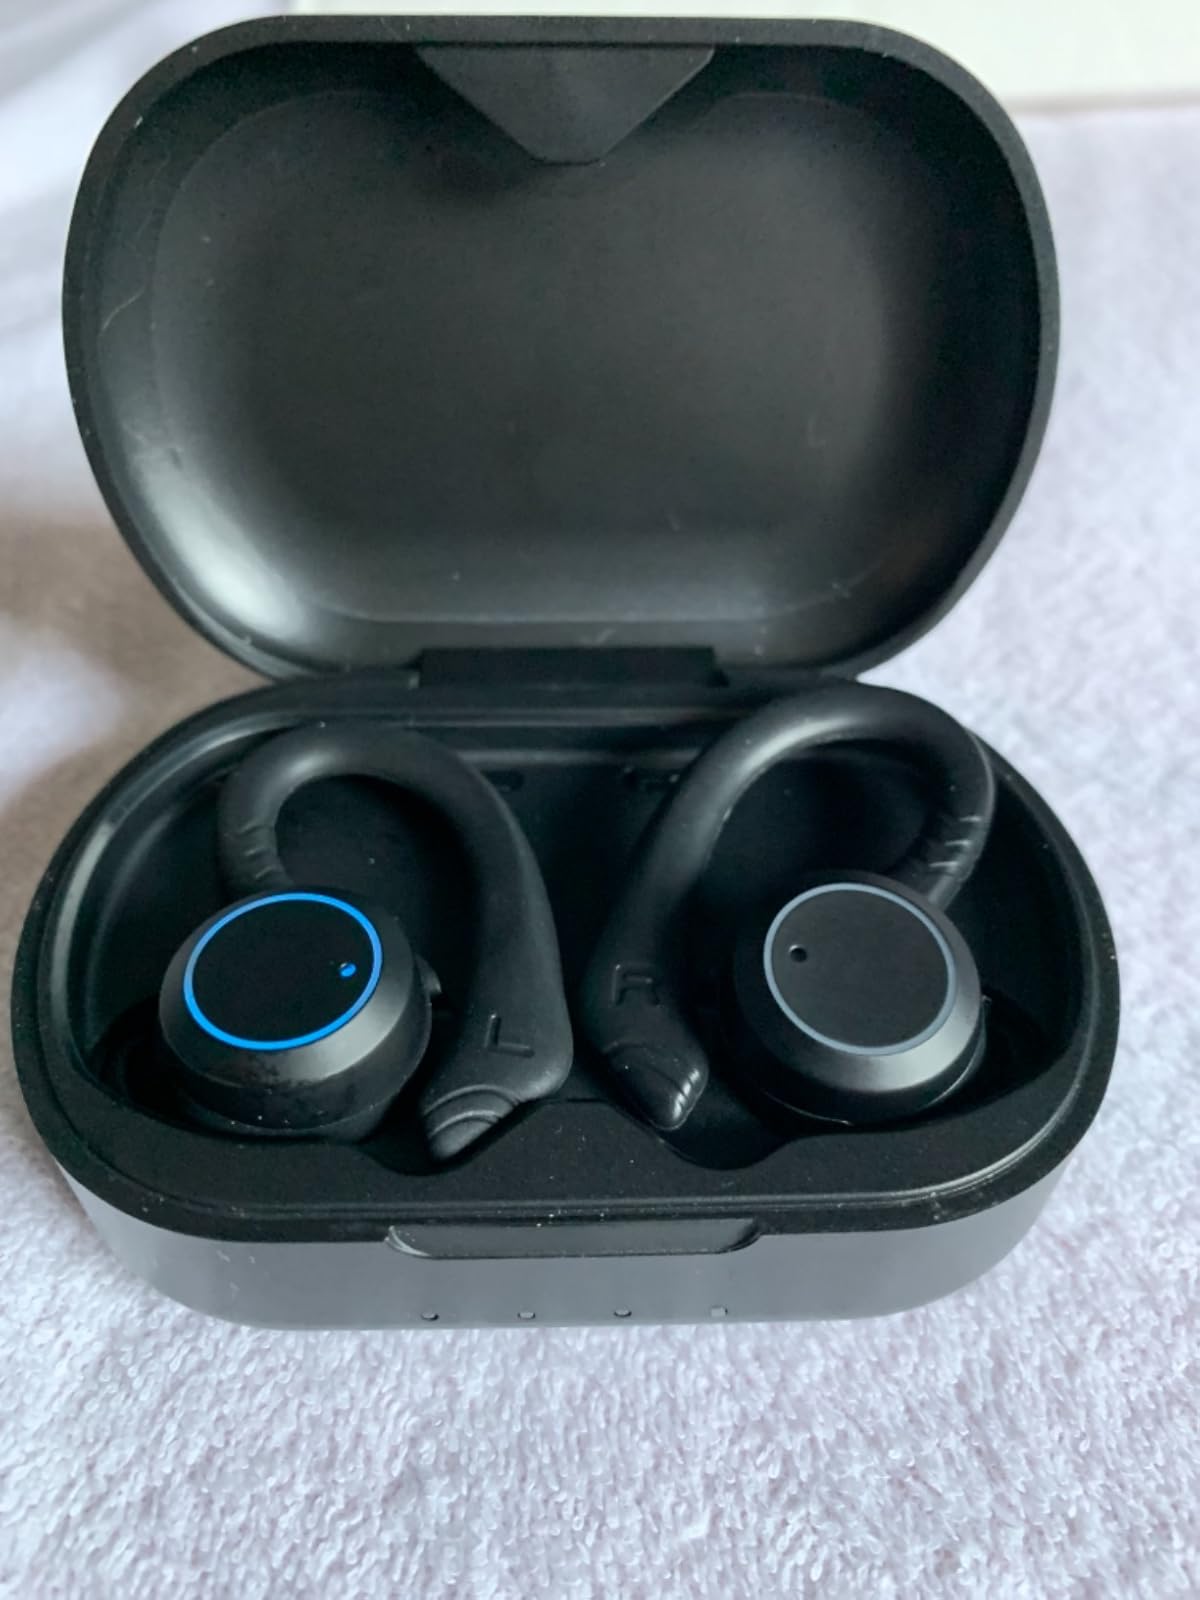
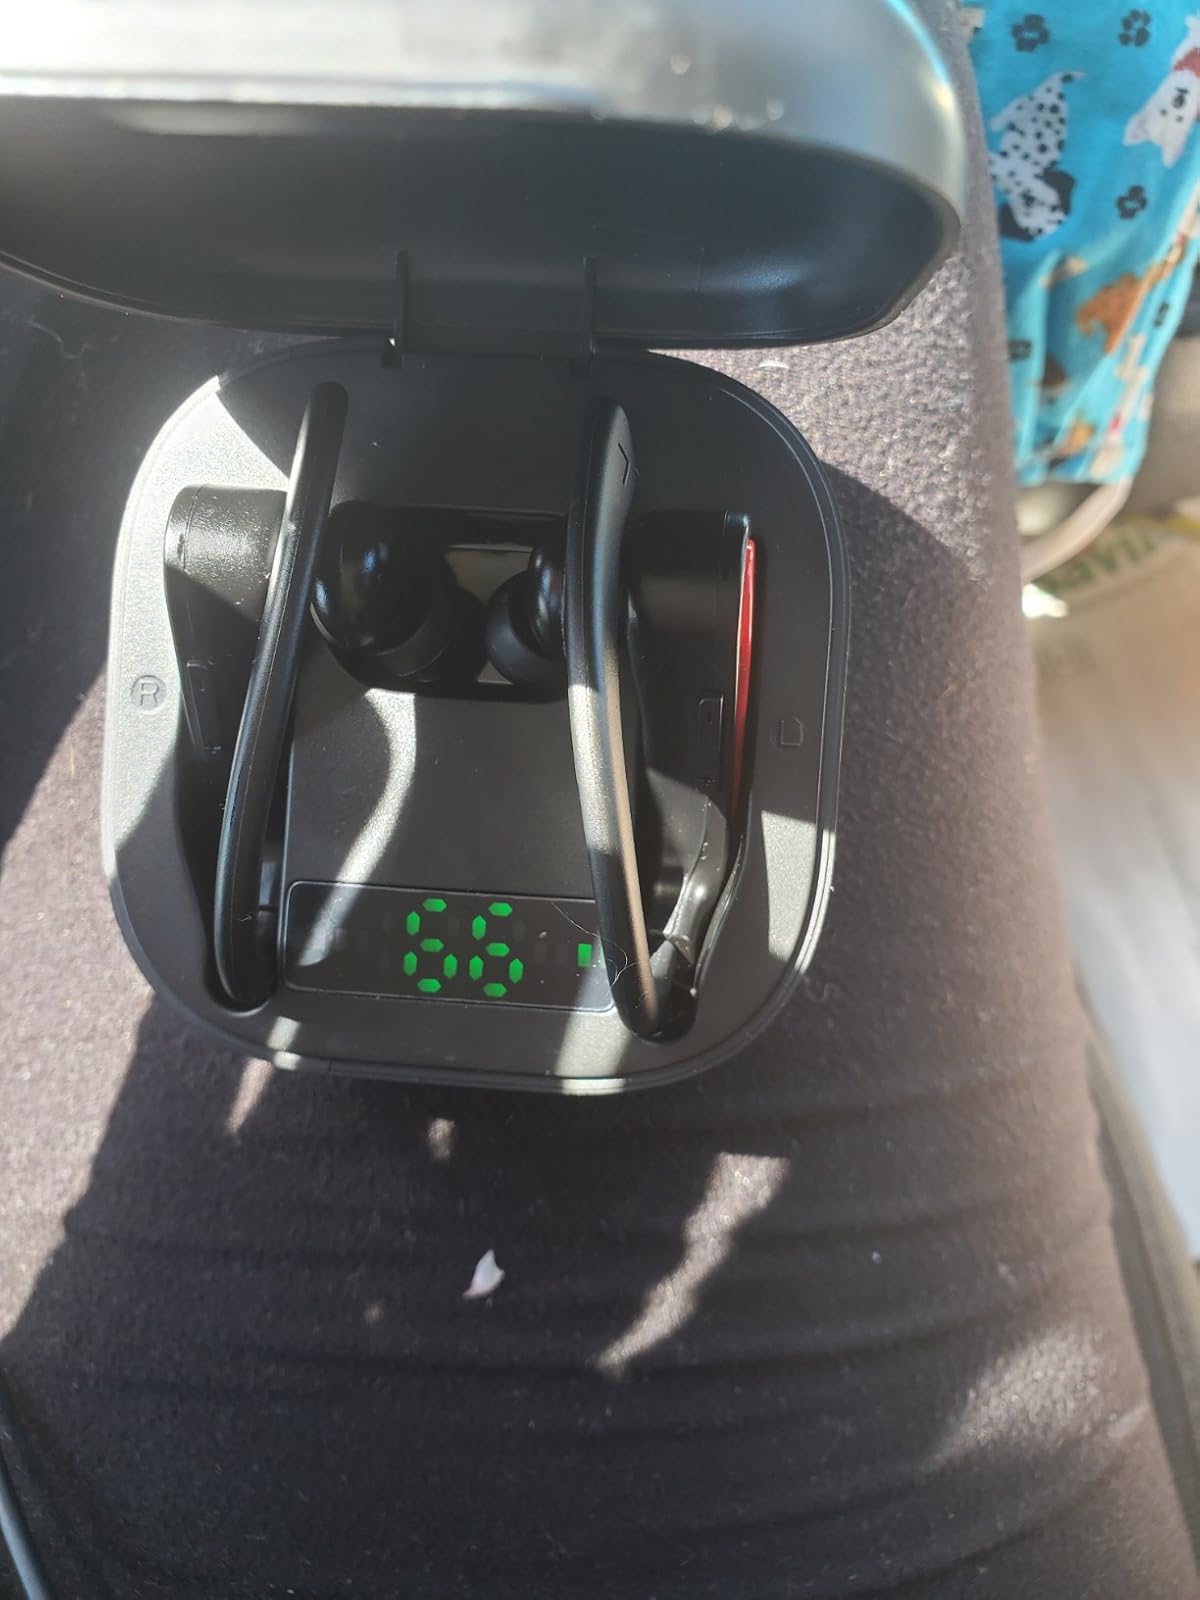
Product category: earbuds
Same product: no